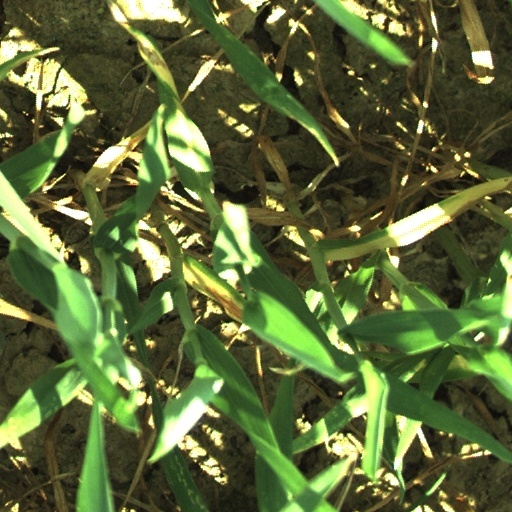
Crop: wheat